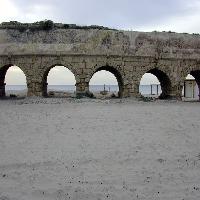
Weather: cloudy or overcast